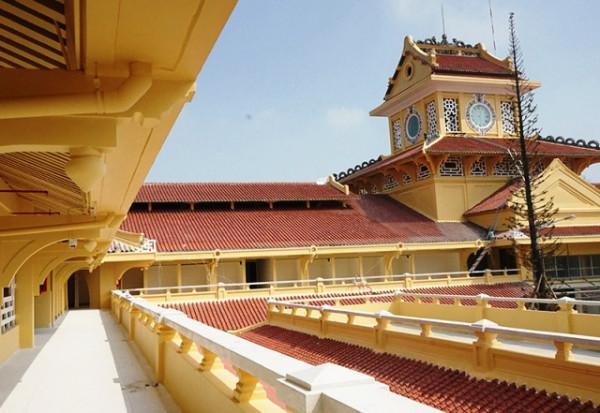
đây là khung cảnh xuất hiện ở một toà nhà có kiến trúc cổ